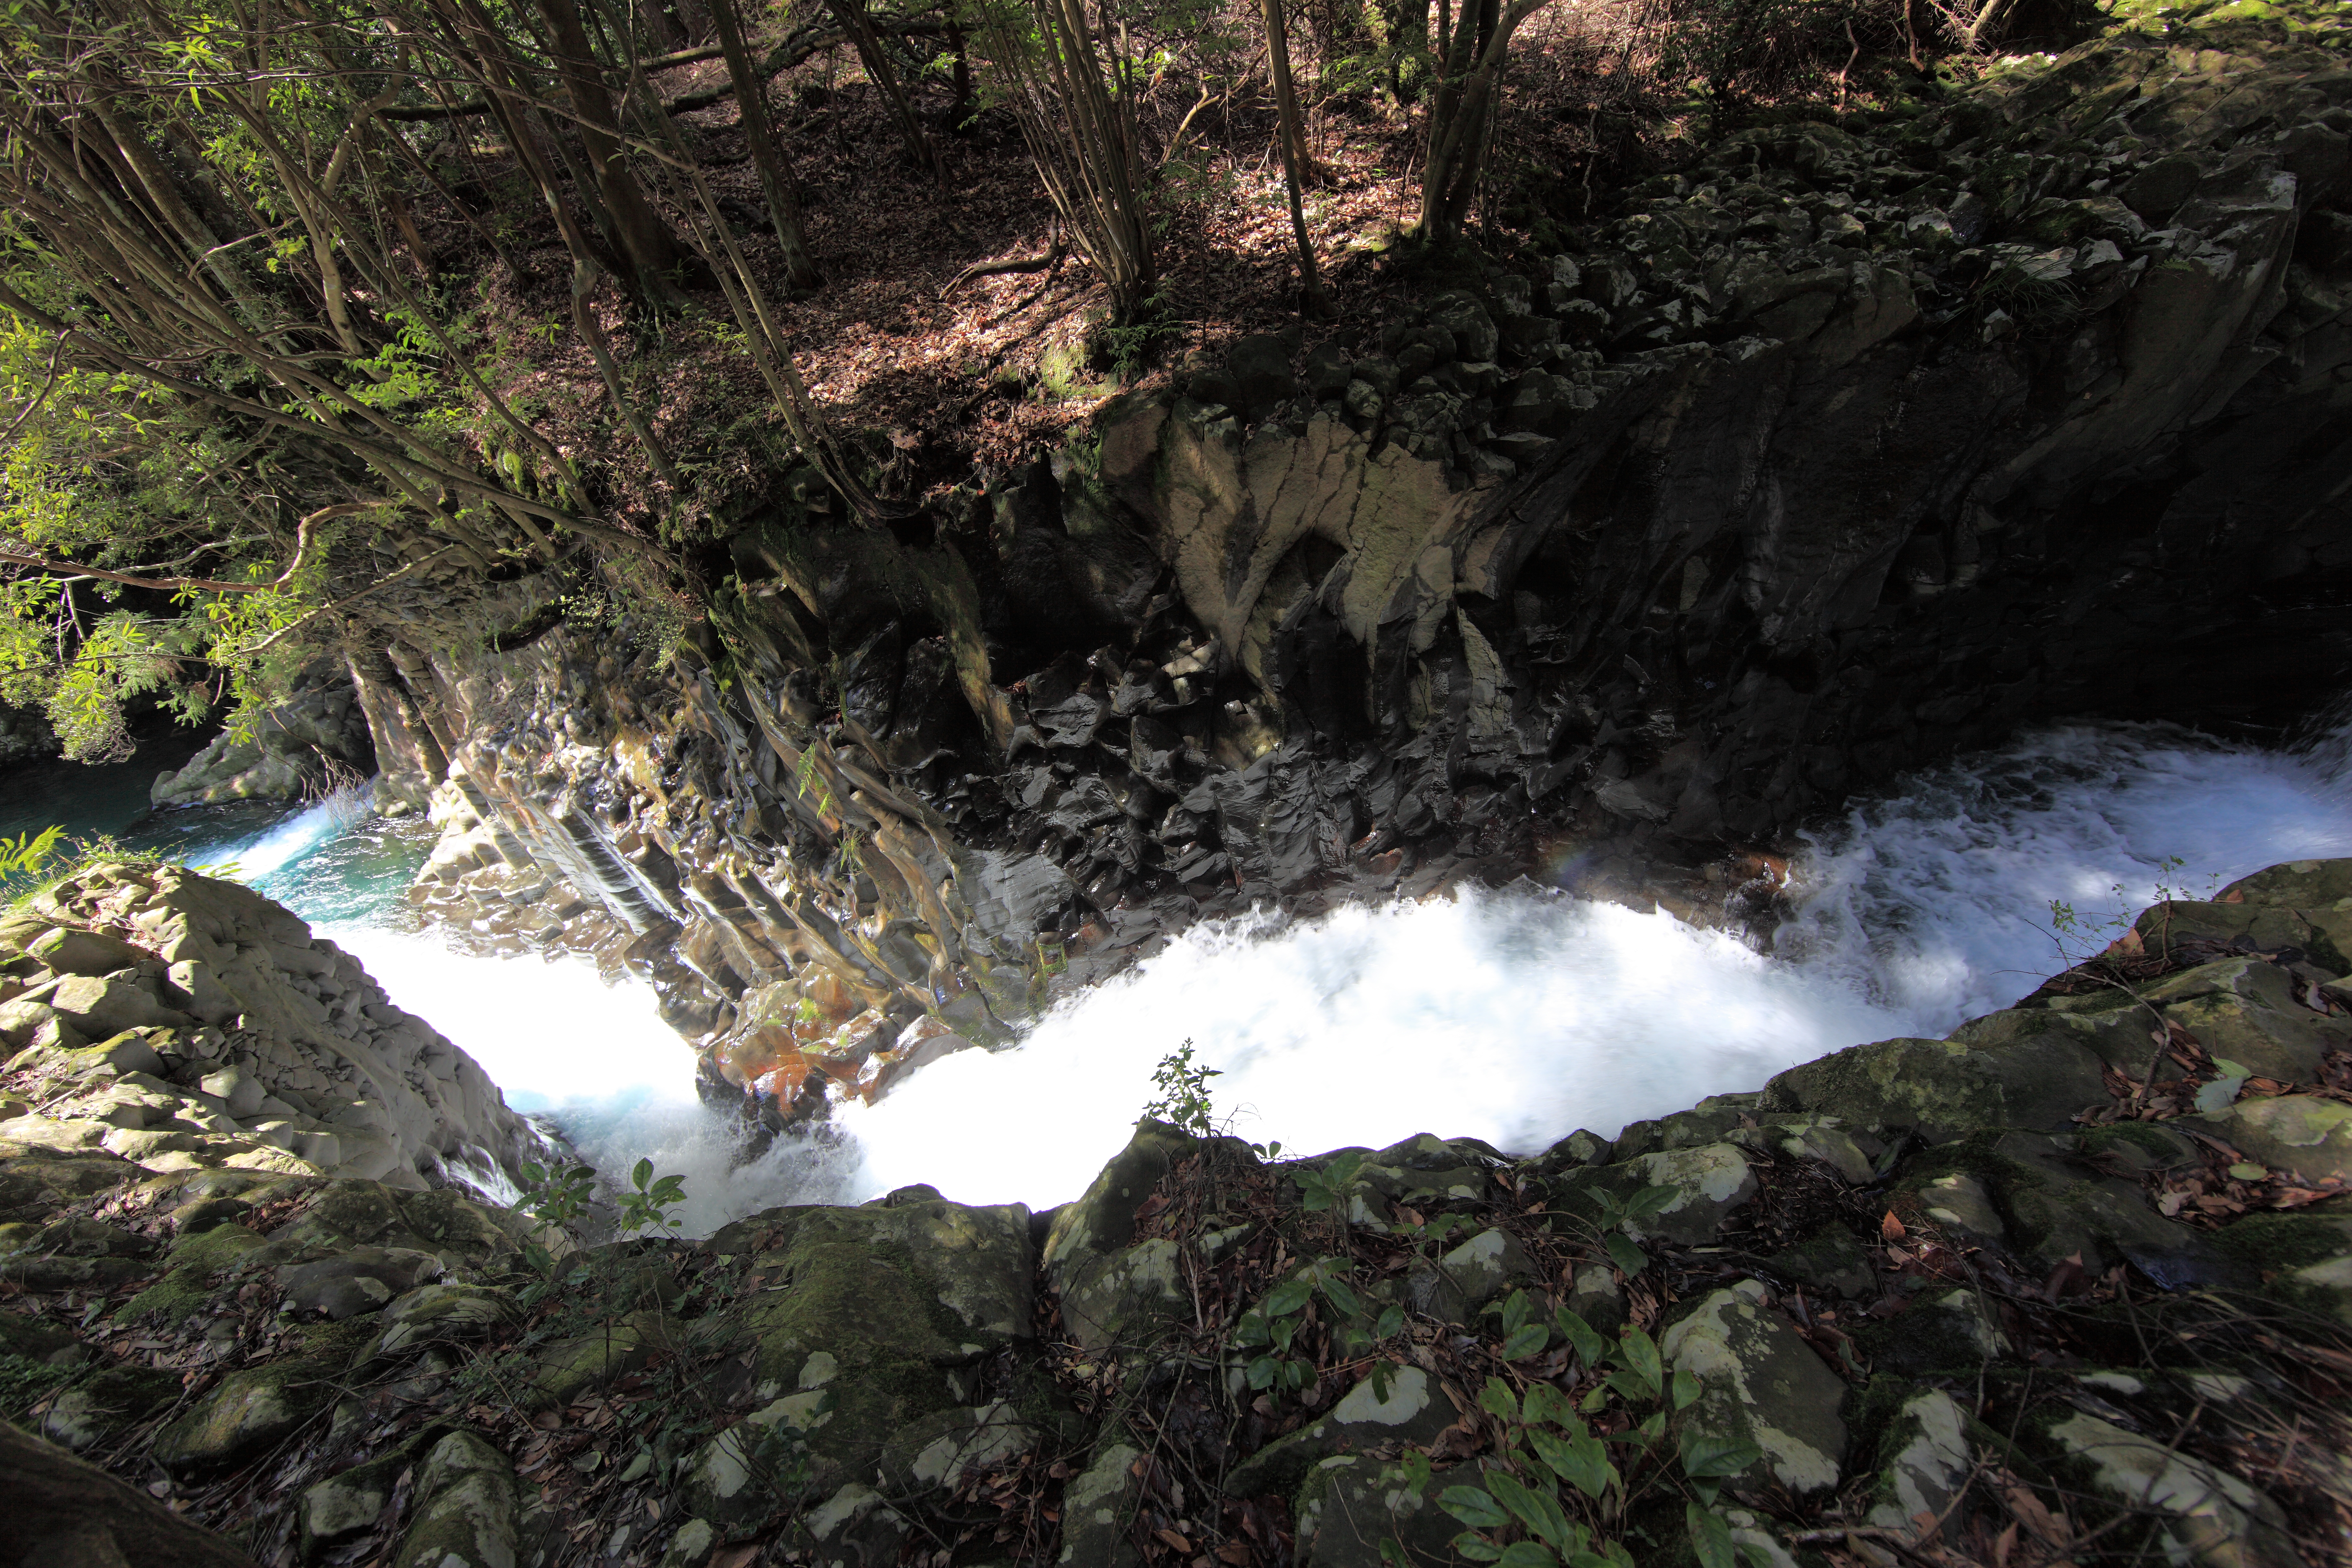
water, nature, forest, rock, waterfall, wilderness, river, stream, high, jungle, rapid, peninsula, terrain, body of water, rainforest, ravine, 5d, hires, markii, water feature, watercourse, hi, res, resolution, 5photosaday, izu, kawazu, kawadu, geological phenomenon